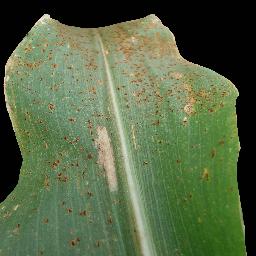
Label: Corn_(Maize)___Common_Rust